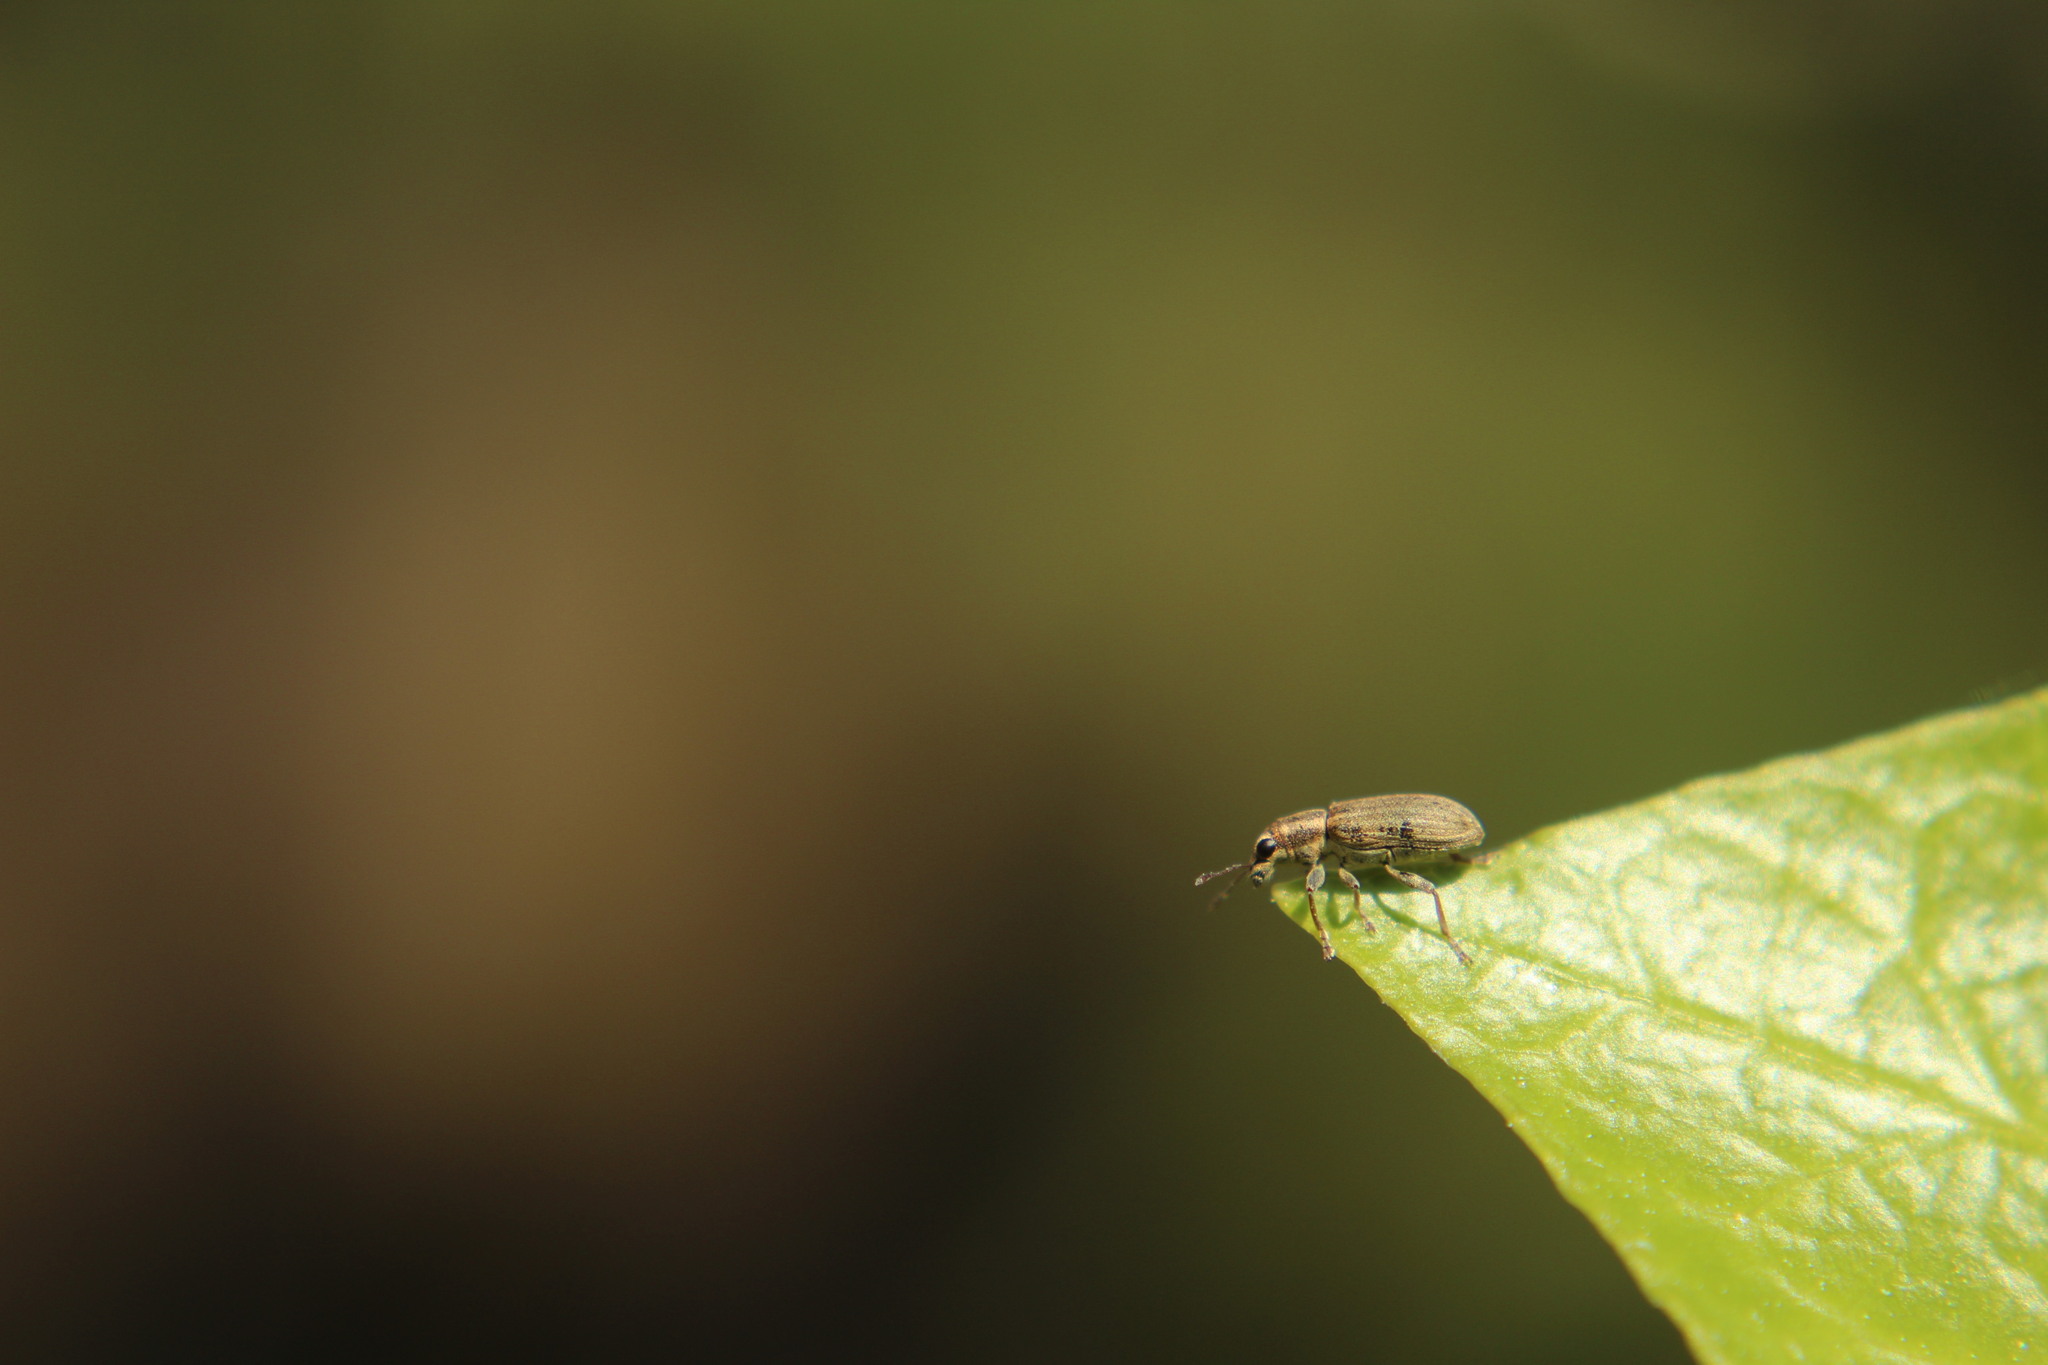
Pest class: pea_leaf_weevil